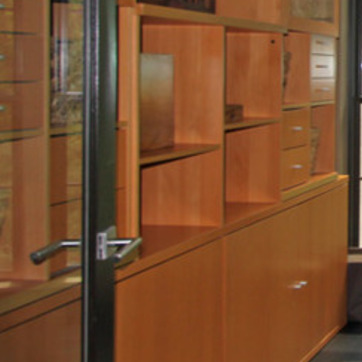
Material: wood